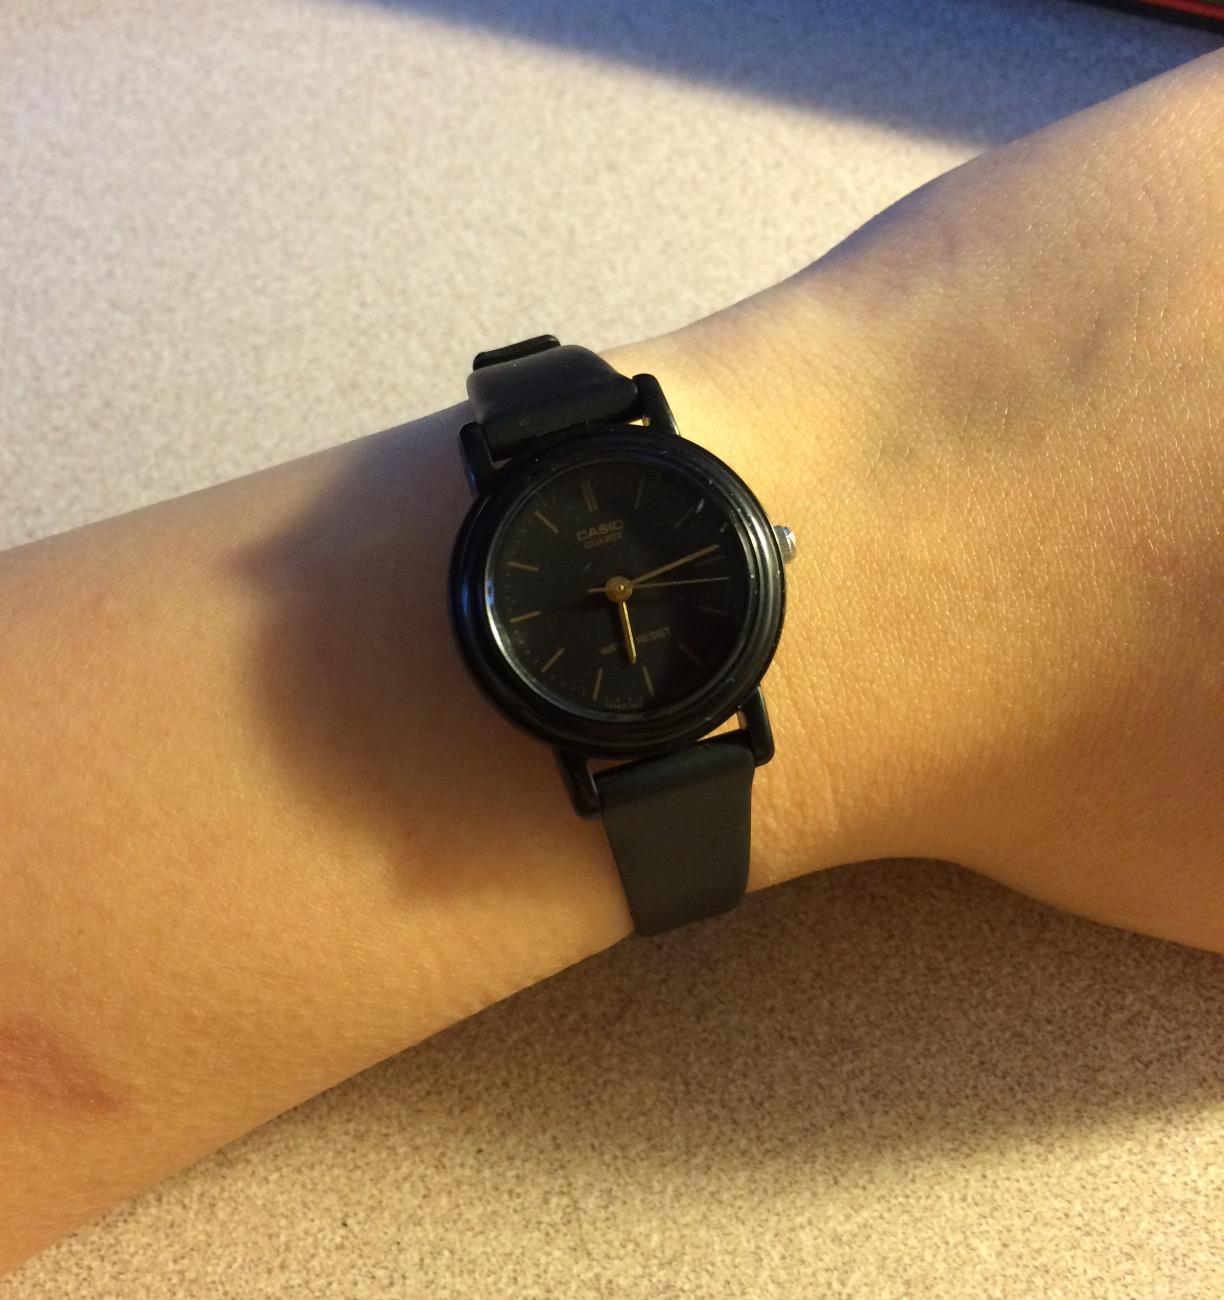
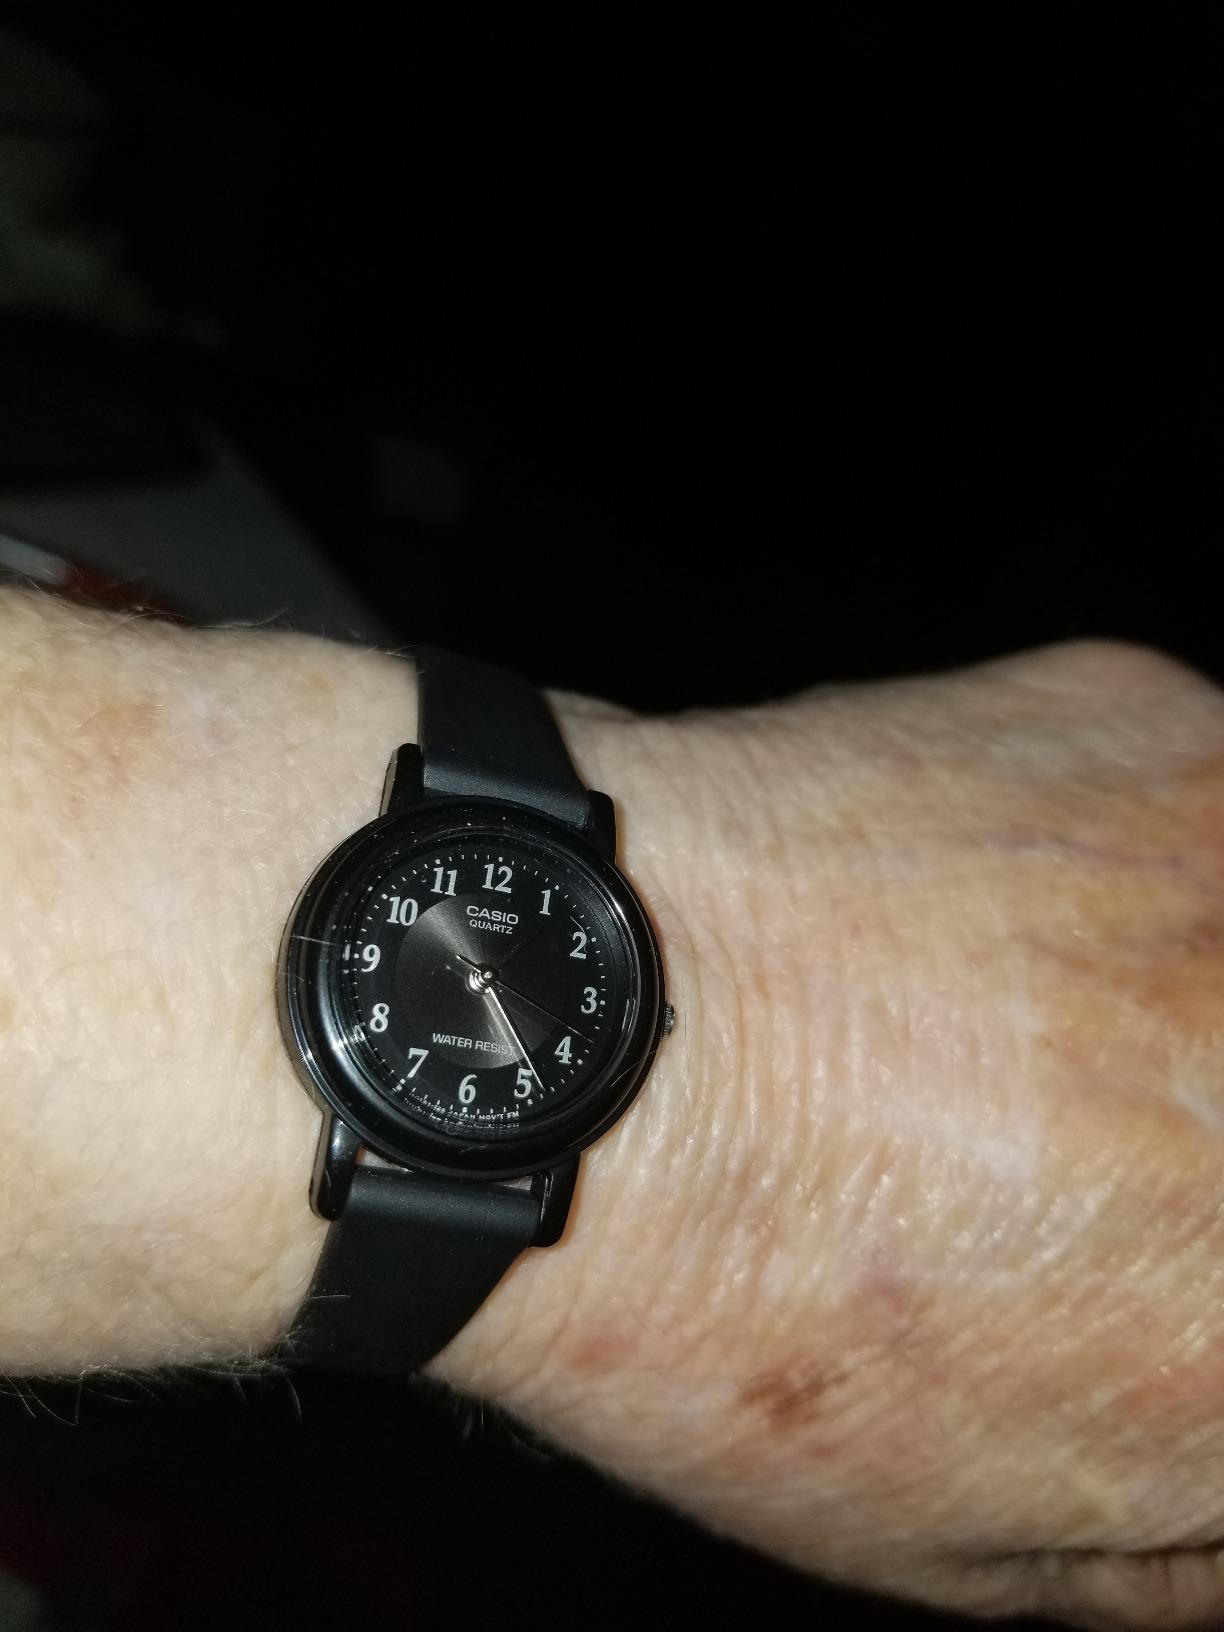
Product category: accessories_watch
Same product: no